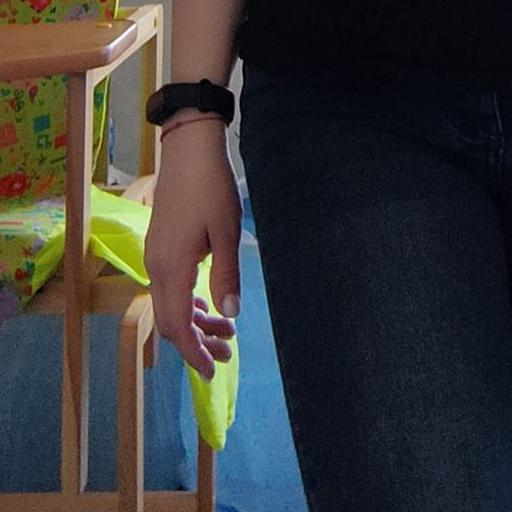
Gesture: no_gesture